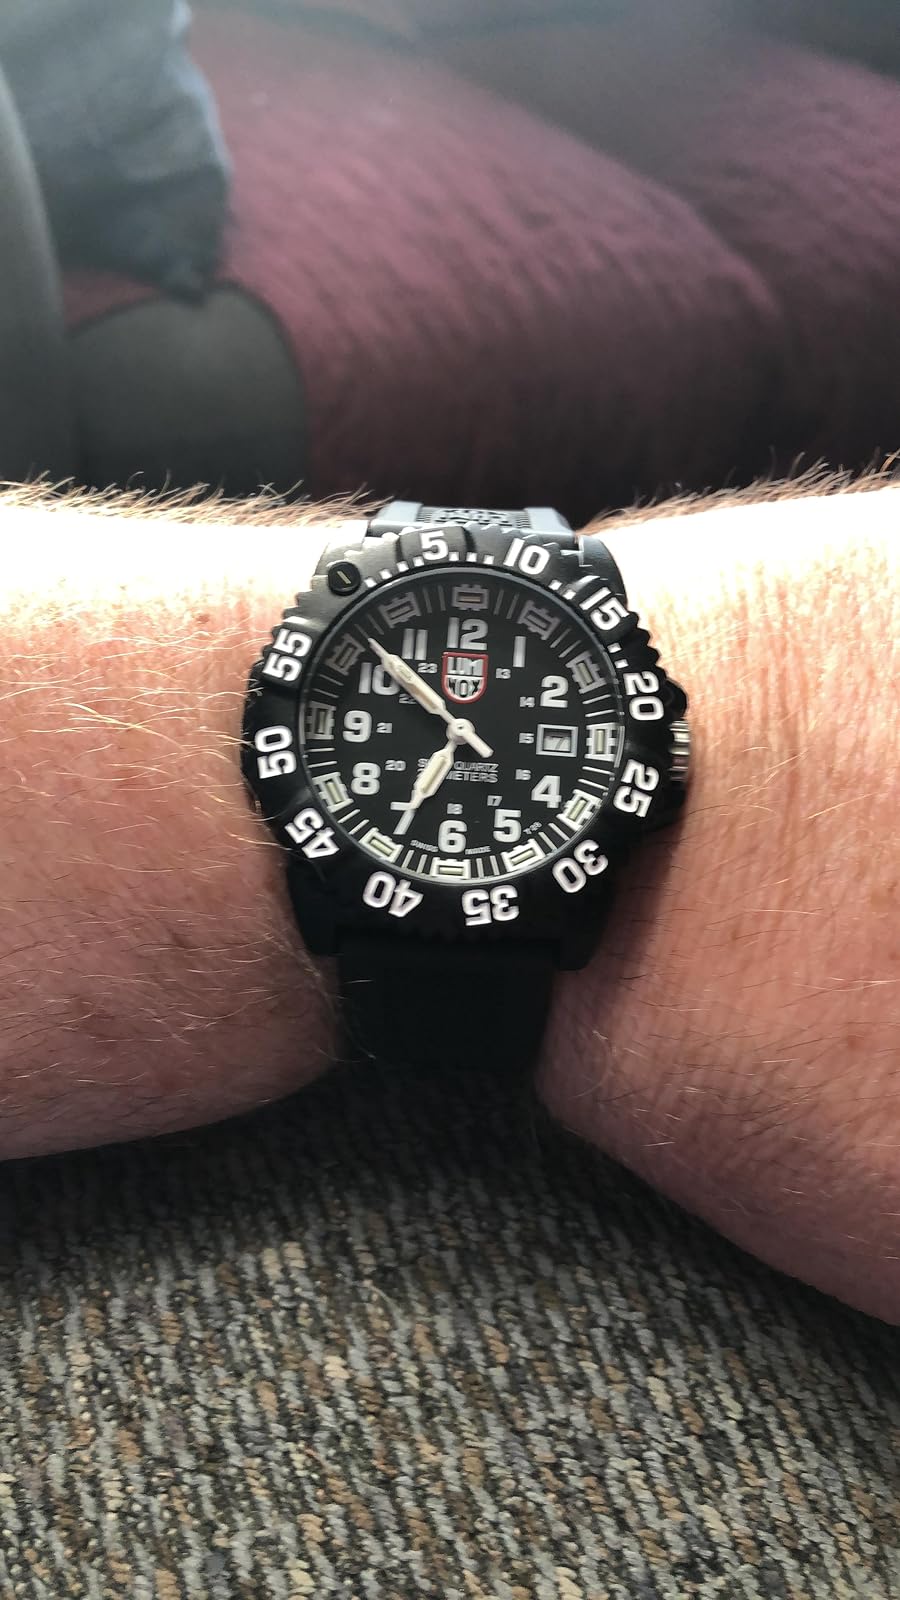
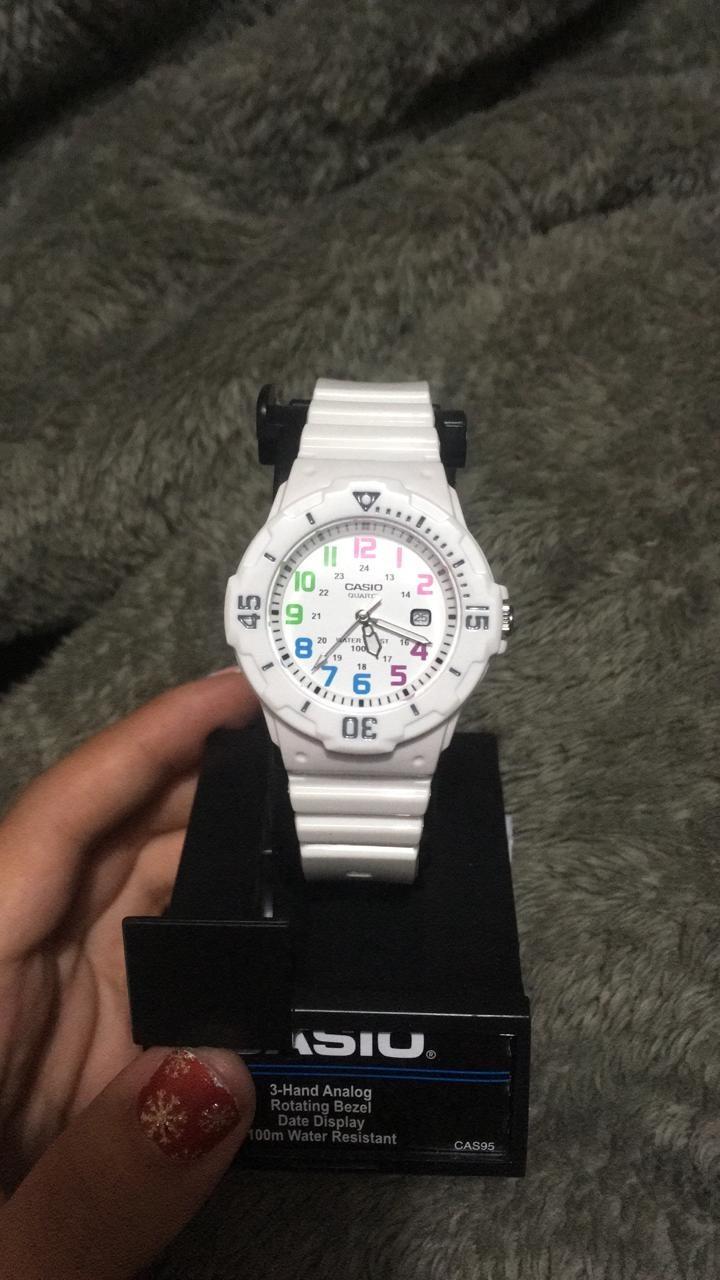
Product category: accessories_watch
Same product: no